Yaacov Pat

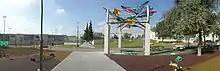
Pat neighbourhood in Jerusalem: Goren-Goldstein Park and the Hebrew-Arabic School

Yaacov Pat was a member of Hashomer, a Jewish defense organization formed in Ottoman Palestine in 1909. Together with Yitzhak Ben-Zvi, later President of Israel, he served in the first Hebrew regiments in World War I.